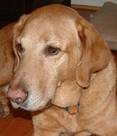
Label: dog